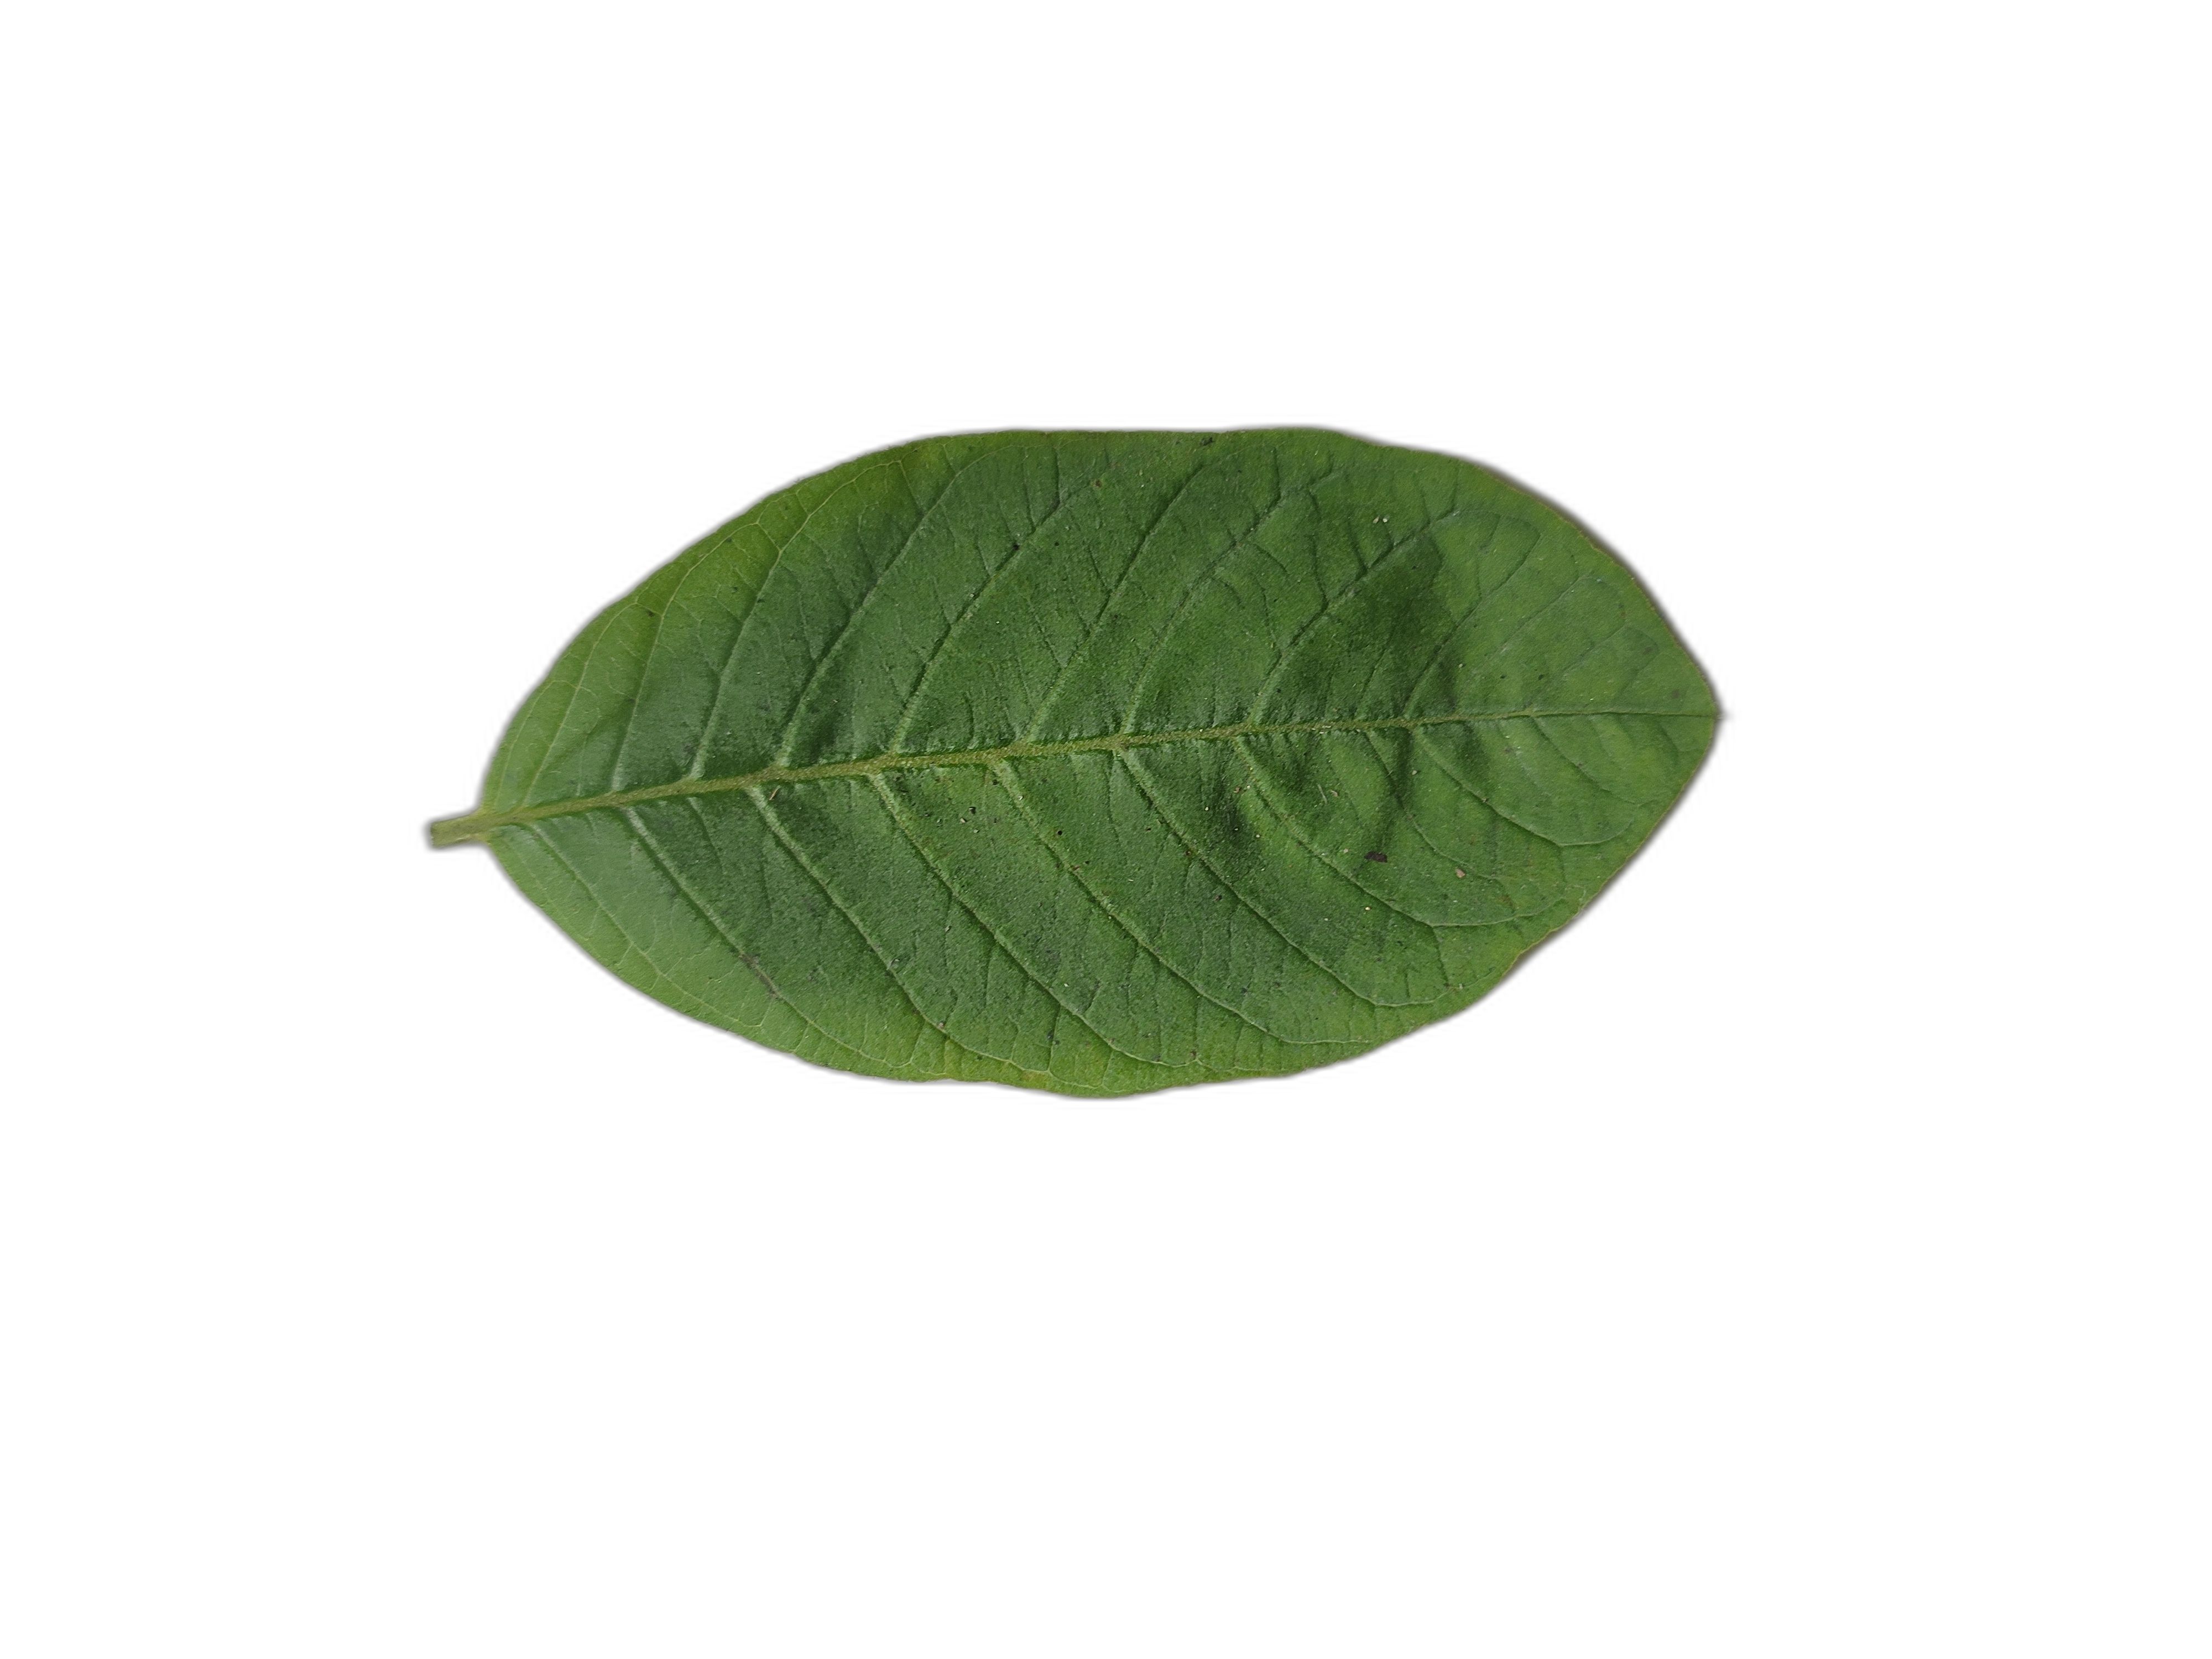
Plant part: leaf
Disease: Healthy